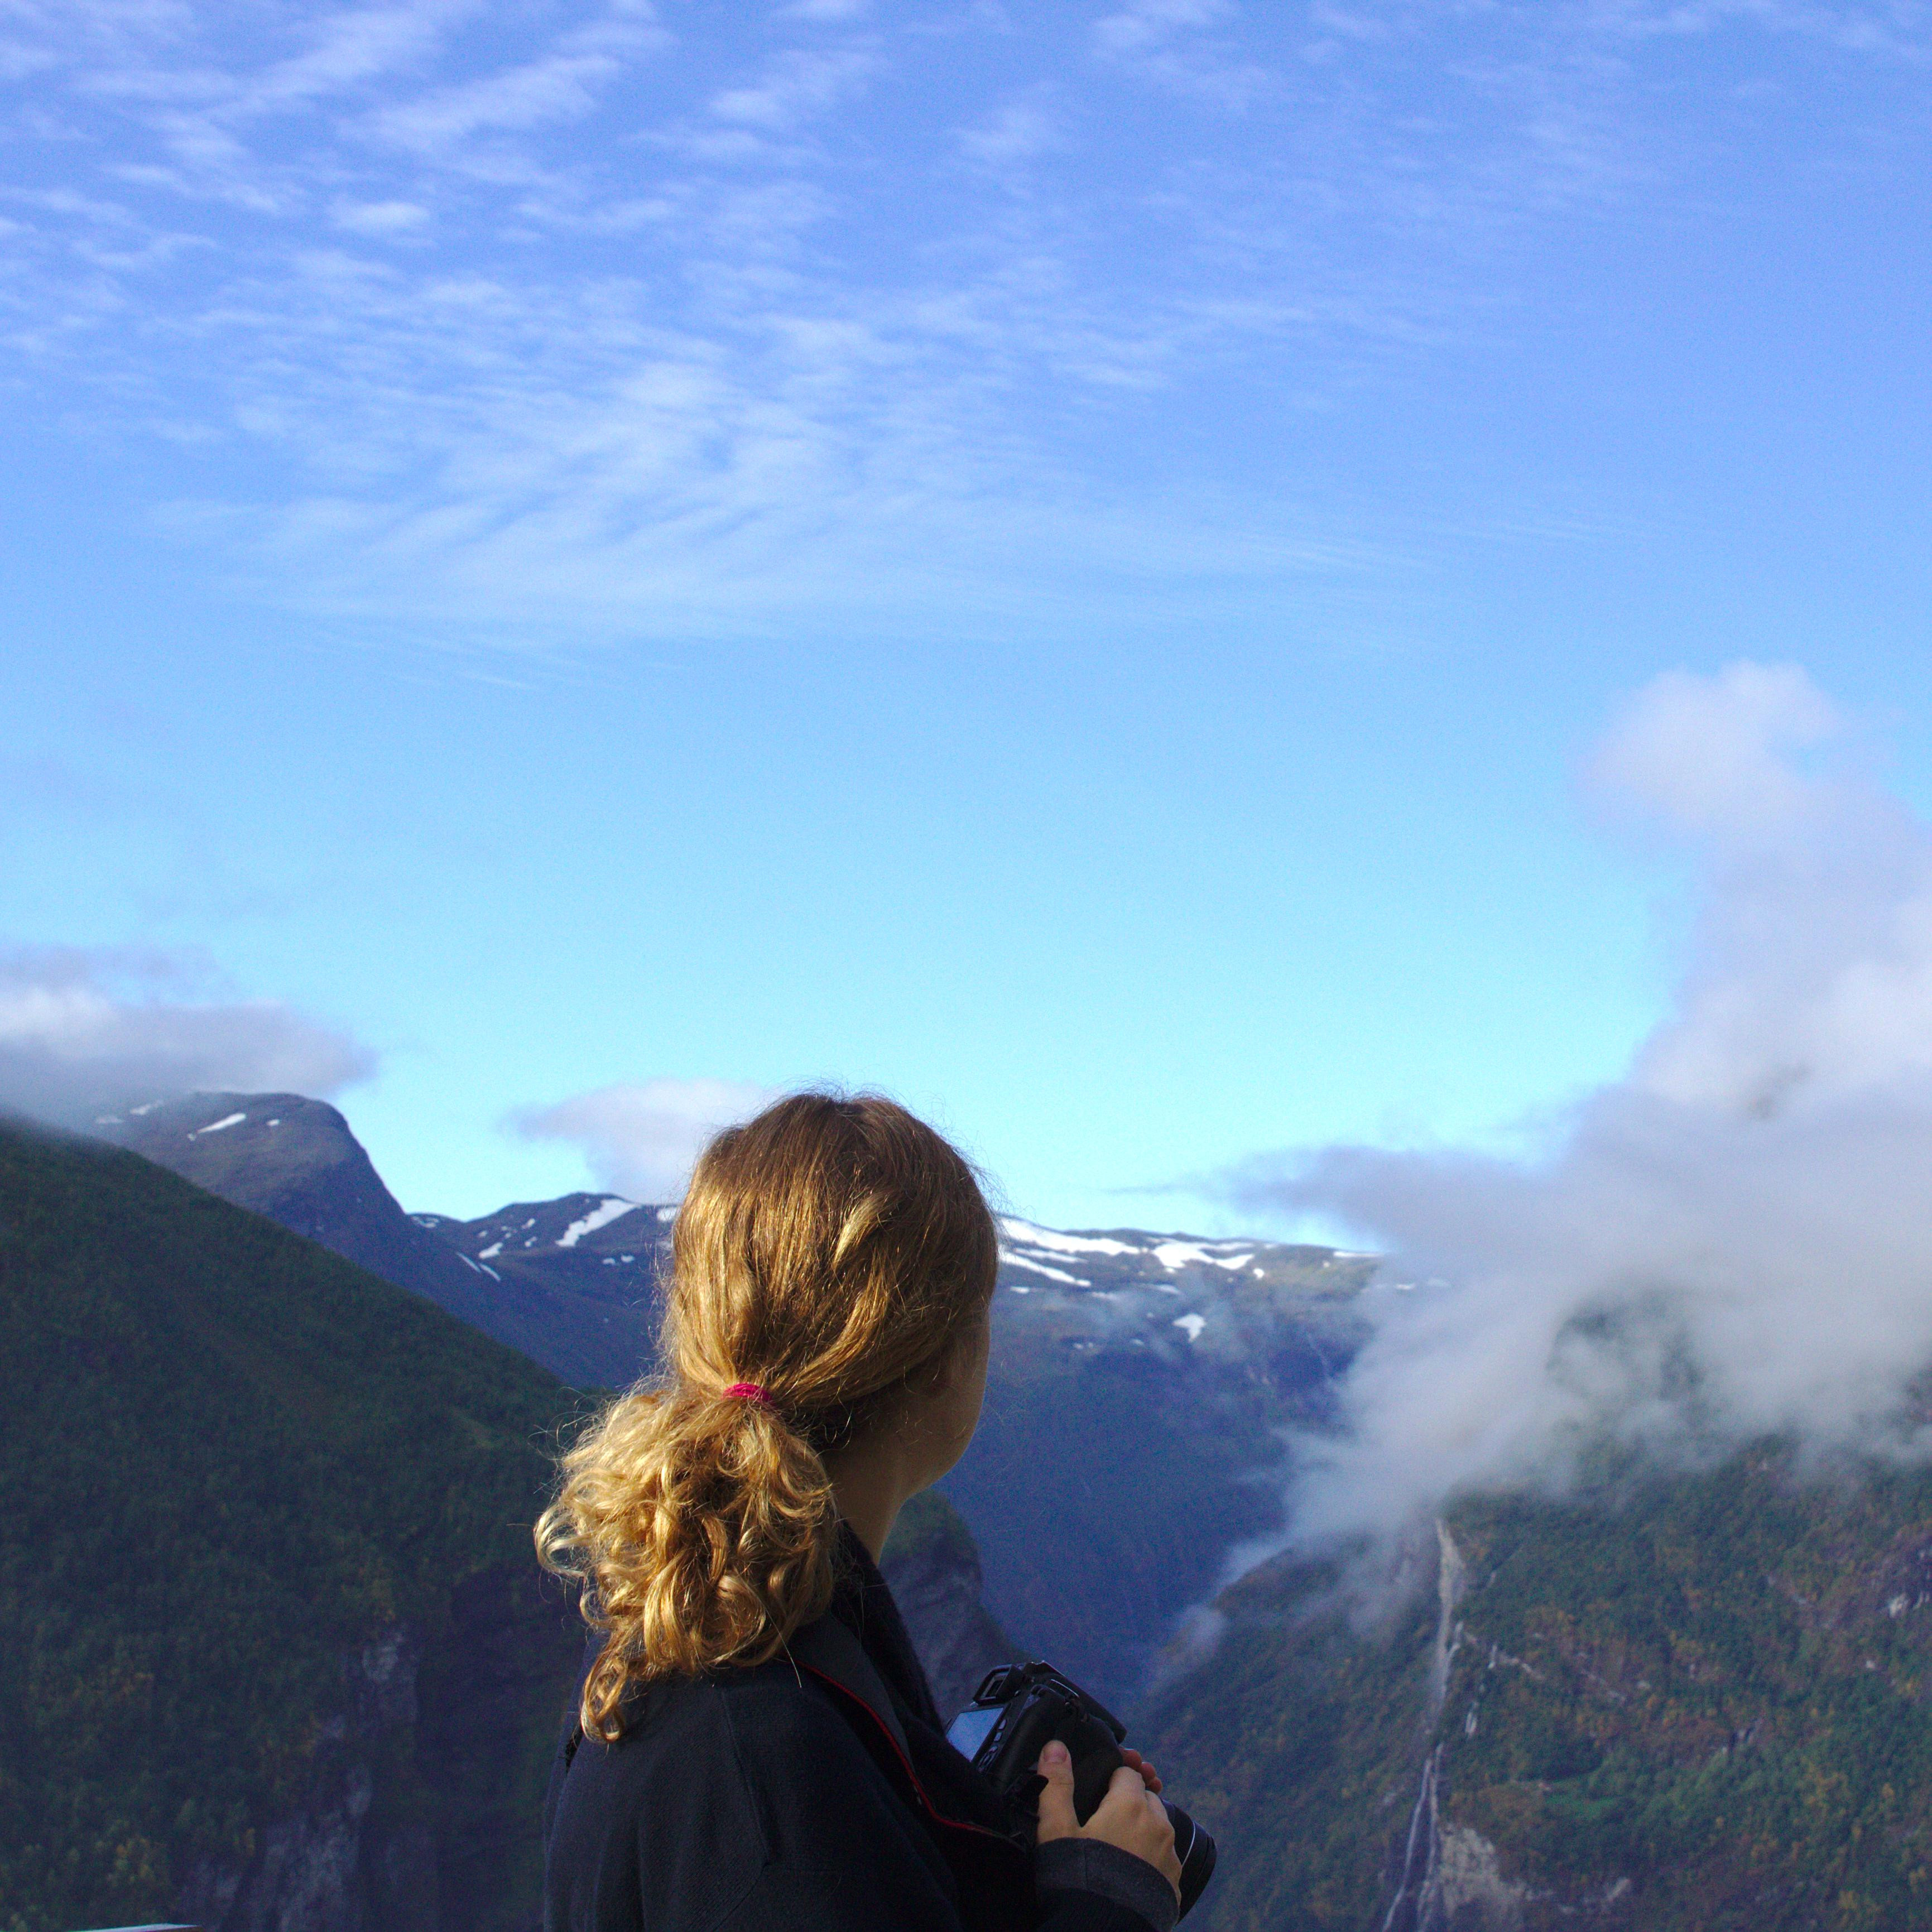
sea, mountain, cloud, sky, woman, photographer, sunlight, morning, hill, adventure, view, mountain range, cliff, extreme sport, terrain, ridge, summit, mountaineering, mountains, alps, landform, atmospheric phenomenon, atmosphere of earth, mountainous landforms